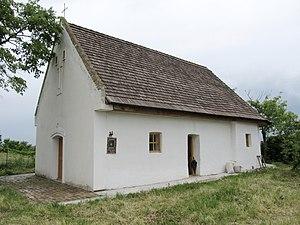
Les monuments culturels de grande importance sont les monuments de Serbie qui, par leur valeur, bénéficient d'un haut degré de protection.
L'église de la Nativité-de-Saint-Jean-Baptiste de Botoš est une église orthodoxe serbe située à Botoš, dans la province autonome de Voïvodine, sur le territoire de la Ville de Zrenjanin et dans le district du Banat central en Serbie. Elle est inscrite sur la liste des monuments culturels de grande importance de la République de Serbie.
Cet article recense les monuments culturels du district du Banat central en Serbie, dans la province autonome de Voïvodine.